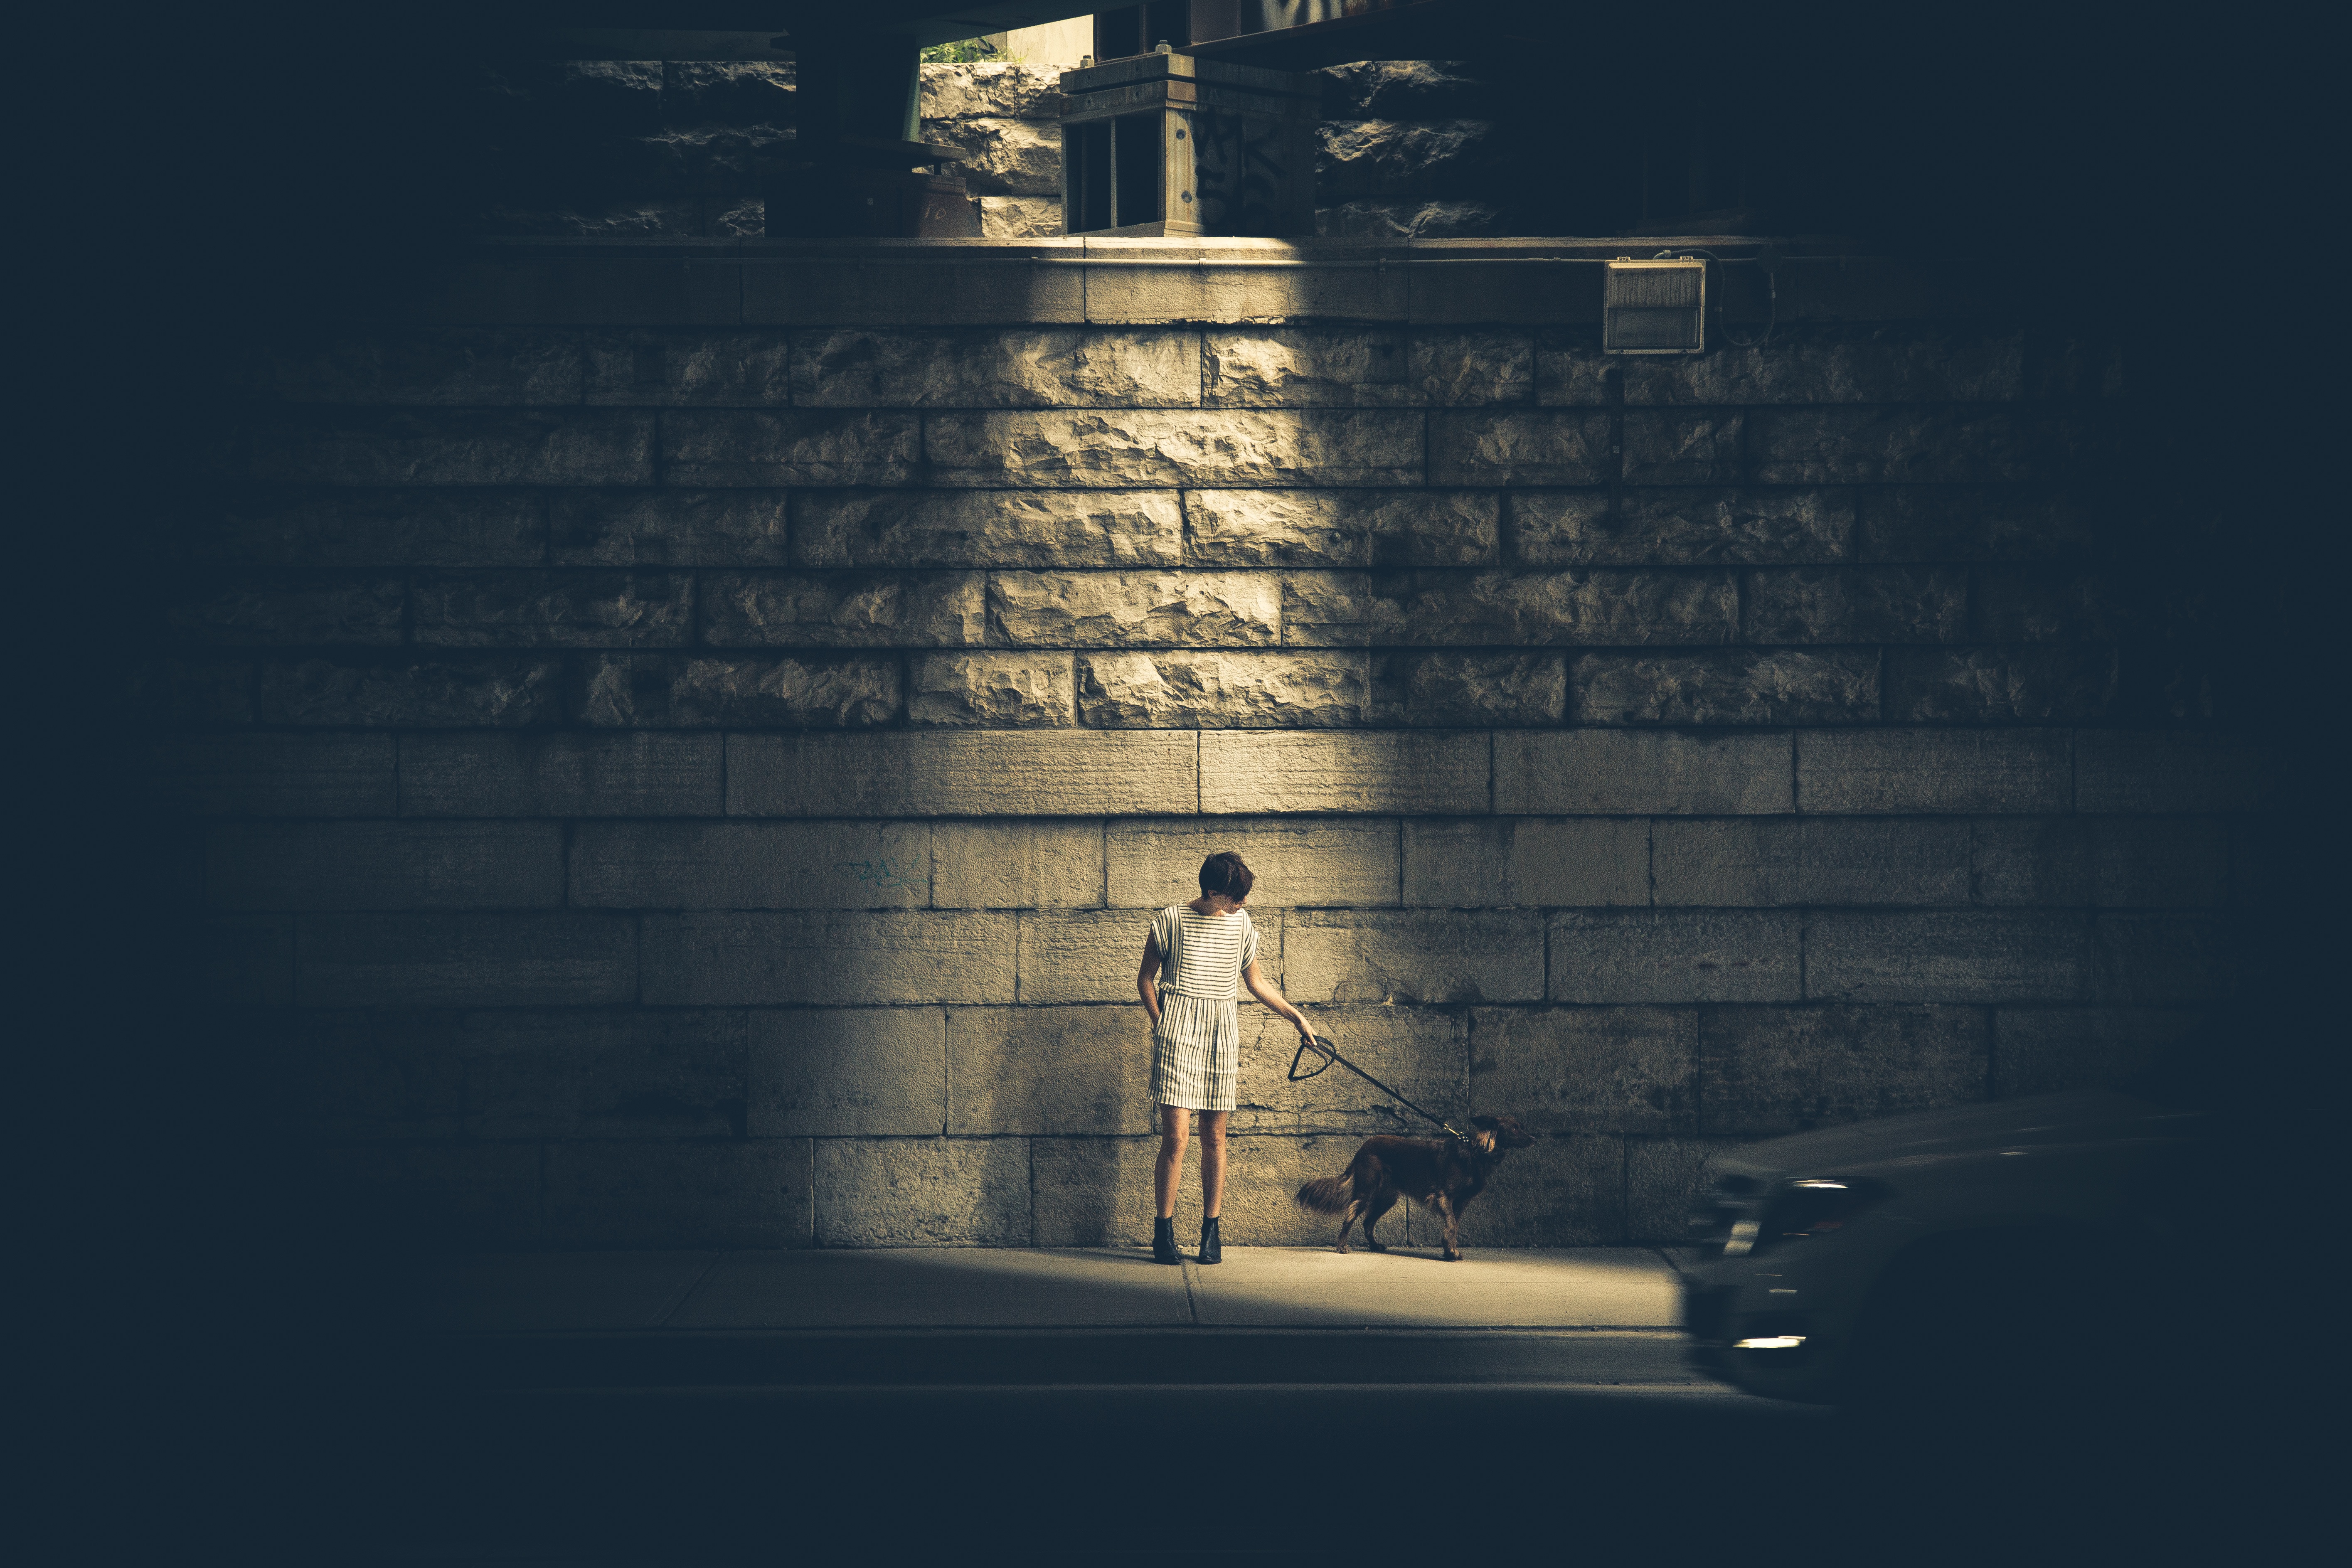
person, light, woman, street, night, sidewalk, dog, walkway, walk, pet, line, reflection, tower, shadow, darkness, street light, lighting, image, shape, royalty free images, cone of light